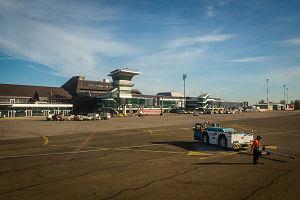
L’aéroport de Strasbourg-Entzheim, dont la dénomination commerciale est « aéroport international de Strasbourg », est un aéroport français situé sur le territoire des communes d'Entzheim, de Holtzheim et de Duppigheim, à l'ouest de Strasbourg, dans le département du Bas-Rhin, en région Grand Est.